JR Freight Class EH500

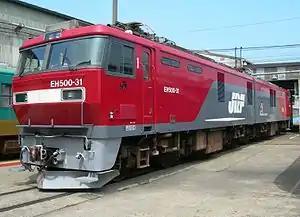
EH500-31 at Koriyama Rolling Stock Centre in August 2010

The is a Bo′Bo′+Bo′Bo′ wheel arrangement multi-system AC/DC two-unit electric locomotive type operated by JR Freight in Japan since 1997.